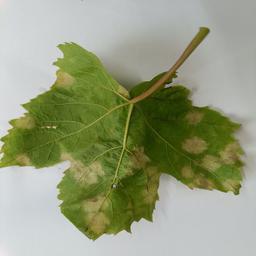
Label: Downy Mildew